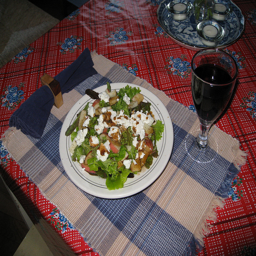
A salad with a glass of red wine.
A plate with a salad in it on a table with a glass of wine.
A photo of the table with a plate of salad.
A plate sitting on top of a table topped with a salad next to a glass of wine.
A plate of salad at a table setting with a glass of wine.